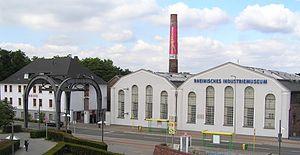
Oberhausen est une ville indépendante allemande du district de Düsseldorf, dans le Land de Rhénanie-du-Nord-Westphalie. Elle se situe dans la Ruhr, à environ 30 km au nord de Düsseldorf et fait partie de la structure intercommunale de la Ruhr qui regroupe quelque 5 millions d'habitants.
Le Musée de l'industrie LVR regroupe plus d'une dizaine d'établissements industriels désaffectés transformés en musée tous situés dans le Landschaftsverband Rheinland̚, une structure administrative locale du Land de Rhénanie-du-Nord-Westphalie en Allemagne.